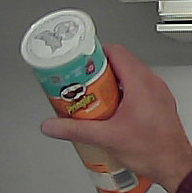
Product: pringles_paprika